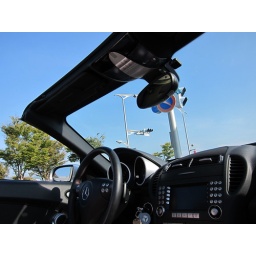
driving under the blue sky